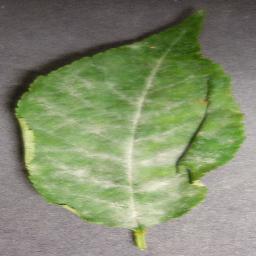
Label: Cherry___Powdery_mildew